Eltingville station

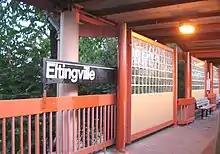
Northbound platform with contemporary Helvetica sign

There are staircases at the western end only that lead to Richmond Avenue. The southbound platform contains another exit on the eastern end that leads to Eltingville Boulevard. The station house at Richmond Avenue is at street level and once featured a signal lamp that alerted those waiting that a train was arriving. On the exterior of this station house is a plaque noting the Great Kills to Huguenot grade separation project was done under the auspices of the Public Works Administration.